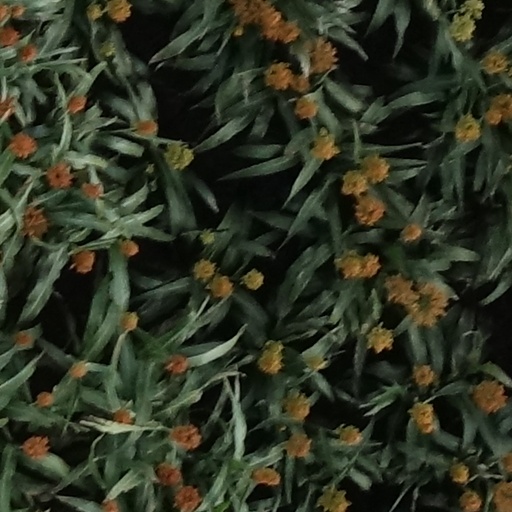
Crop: sorghum